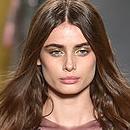
Age: 18